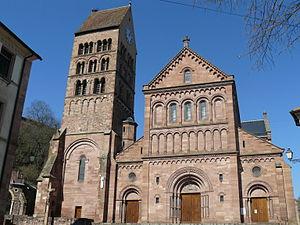
Église Saint-Pantaléon et son clocher roman (Haut-Rhin)
Gueberschwihr [gebɛʁʃviʁ] est une commune française située dans le département du Haut-Rhin, en région Grand Est.